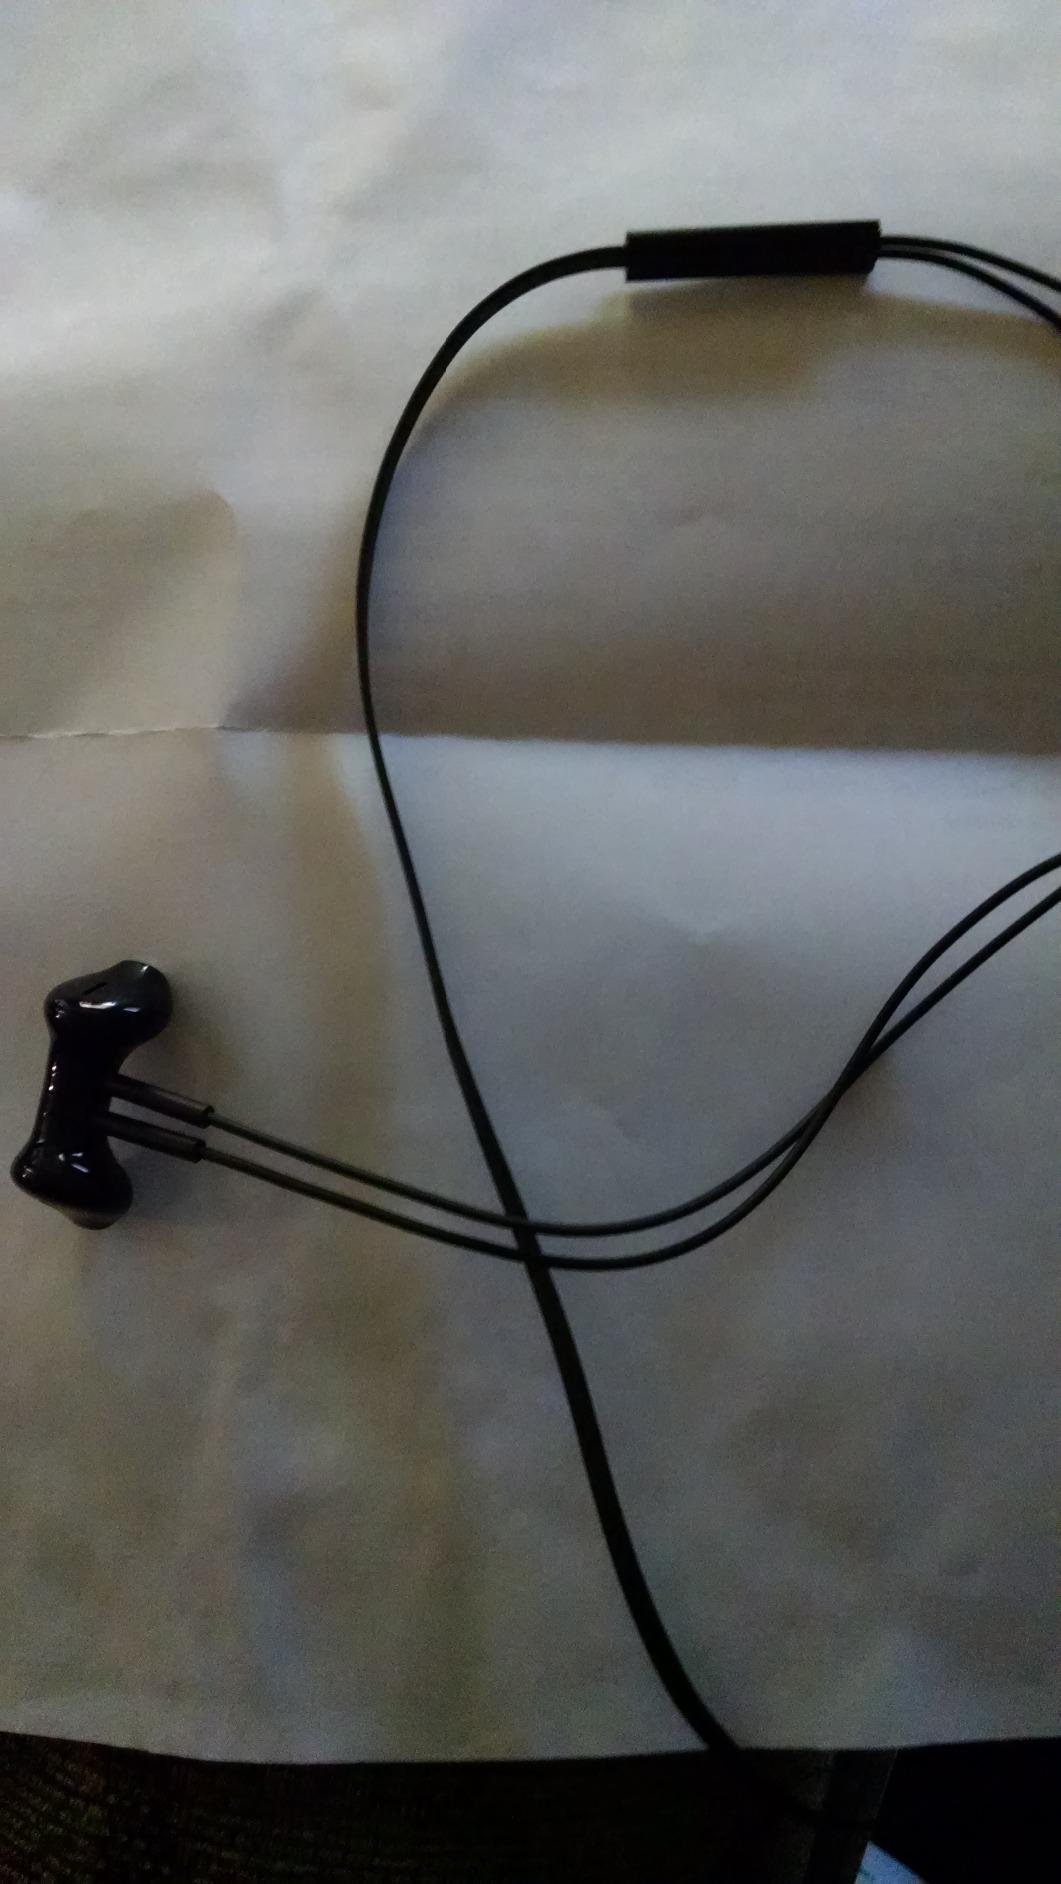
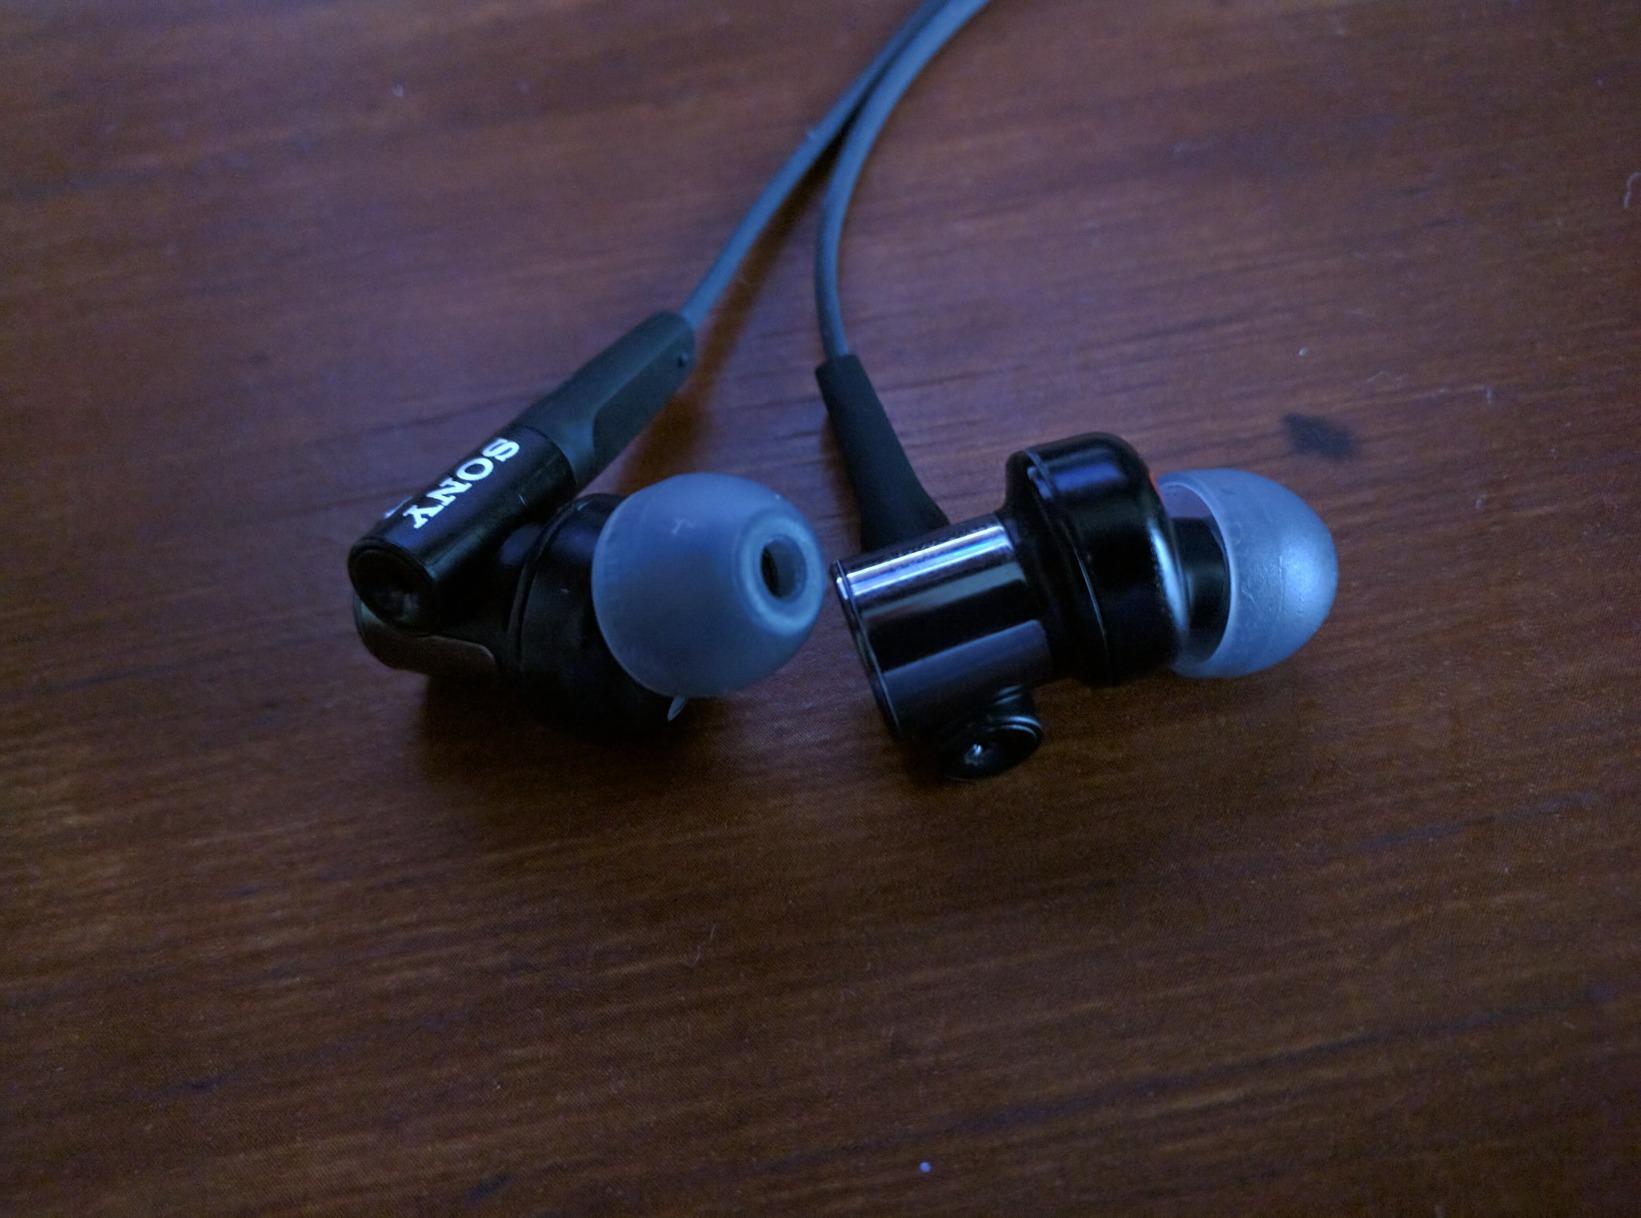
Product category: headphones
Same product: no